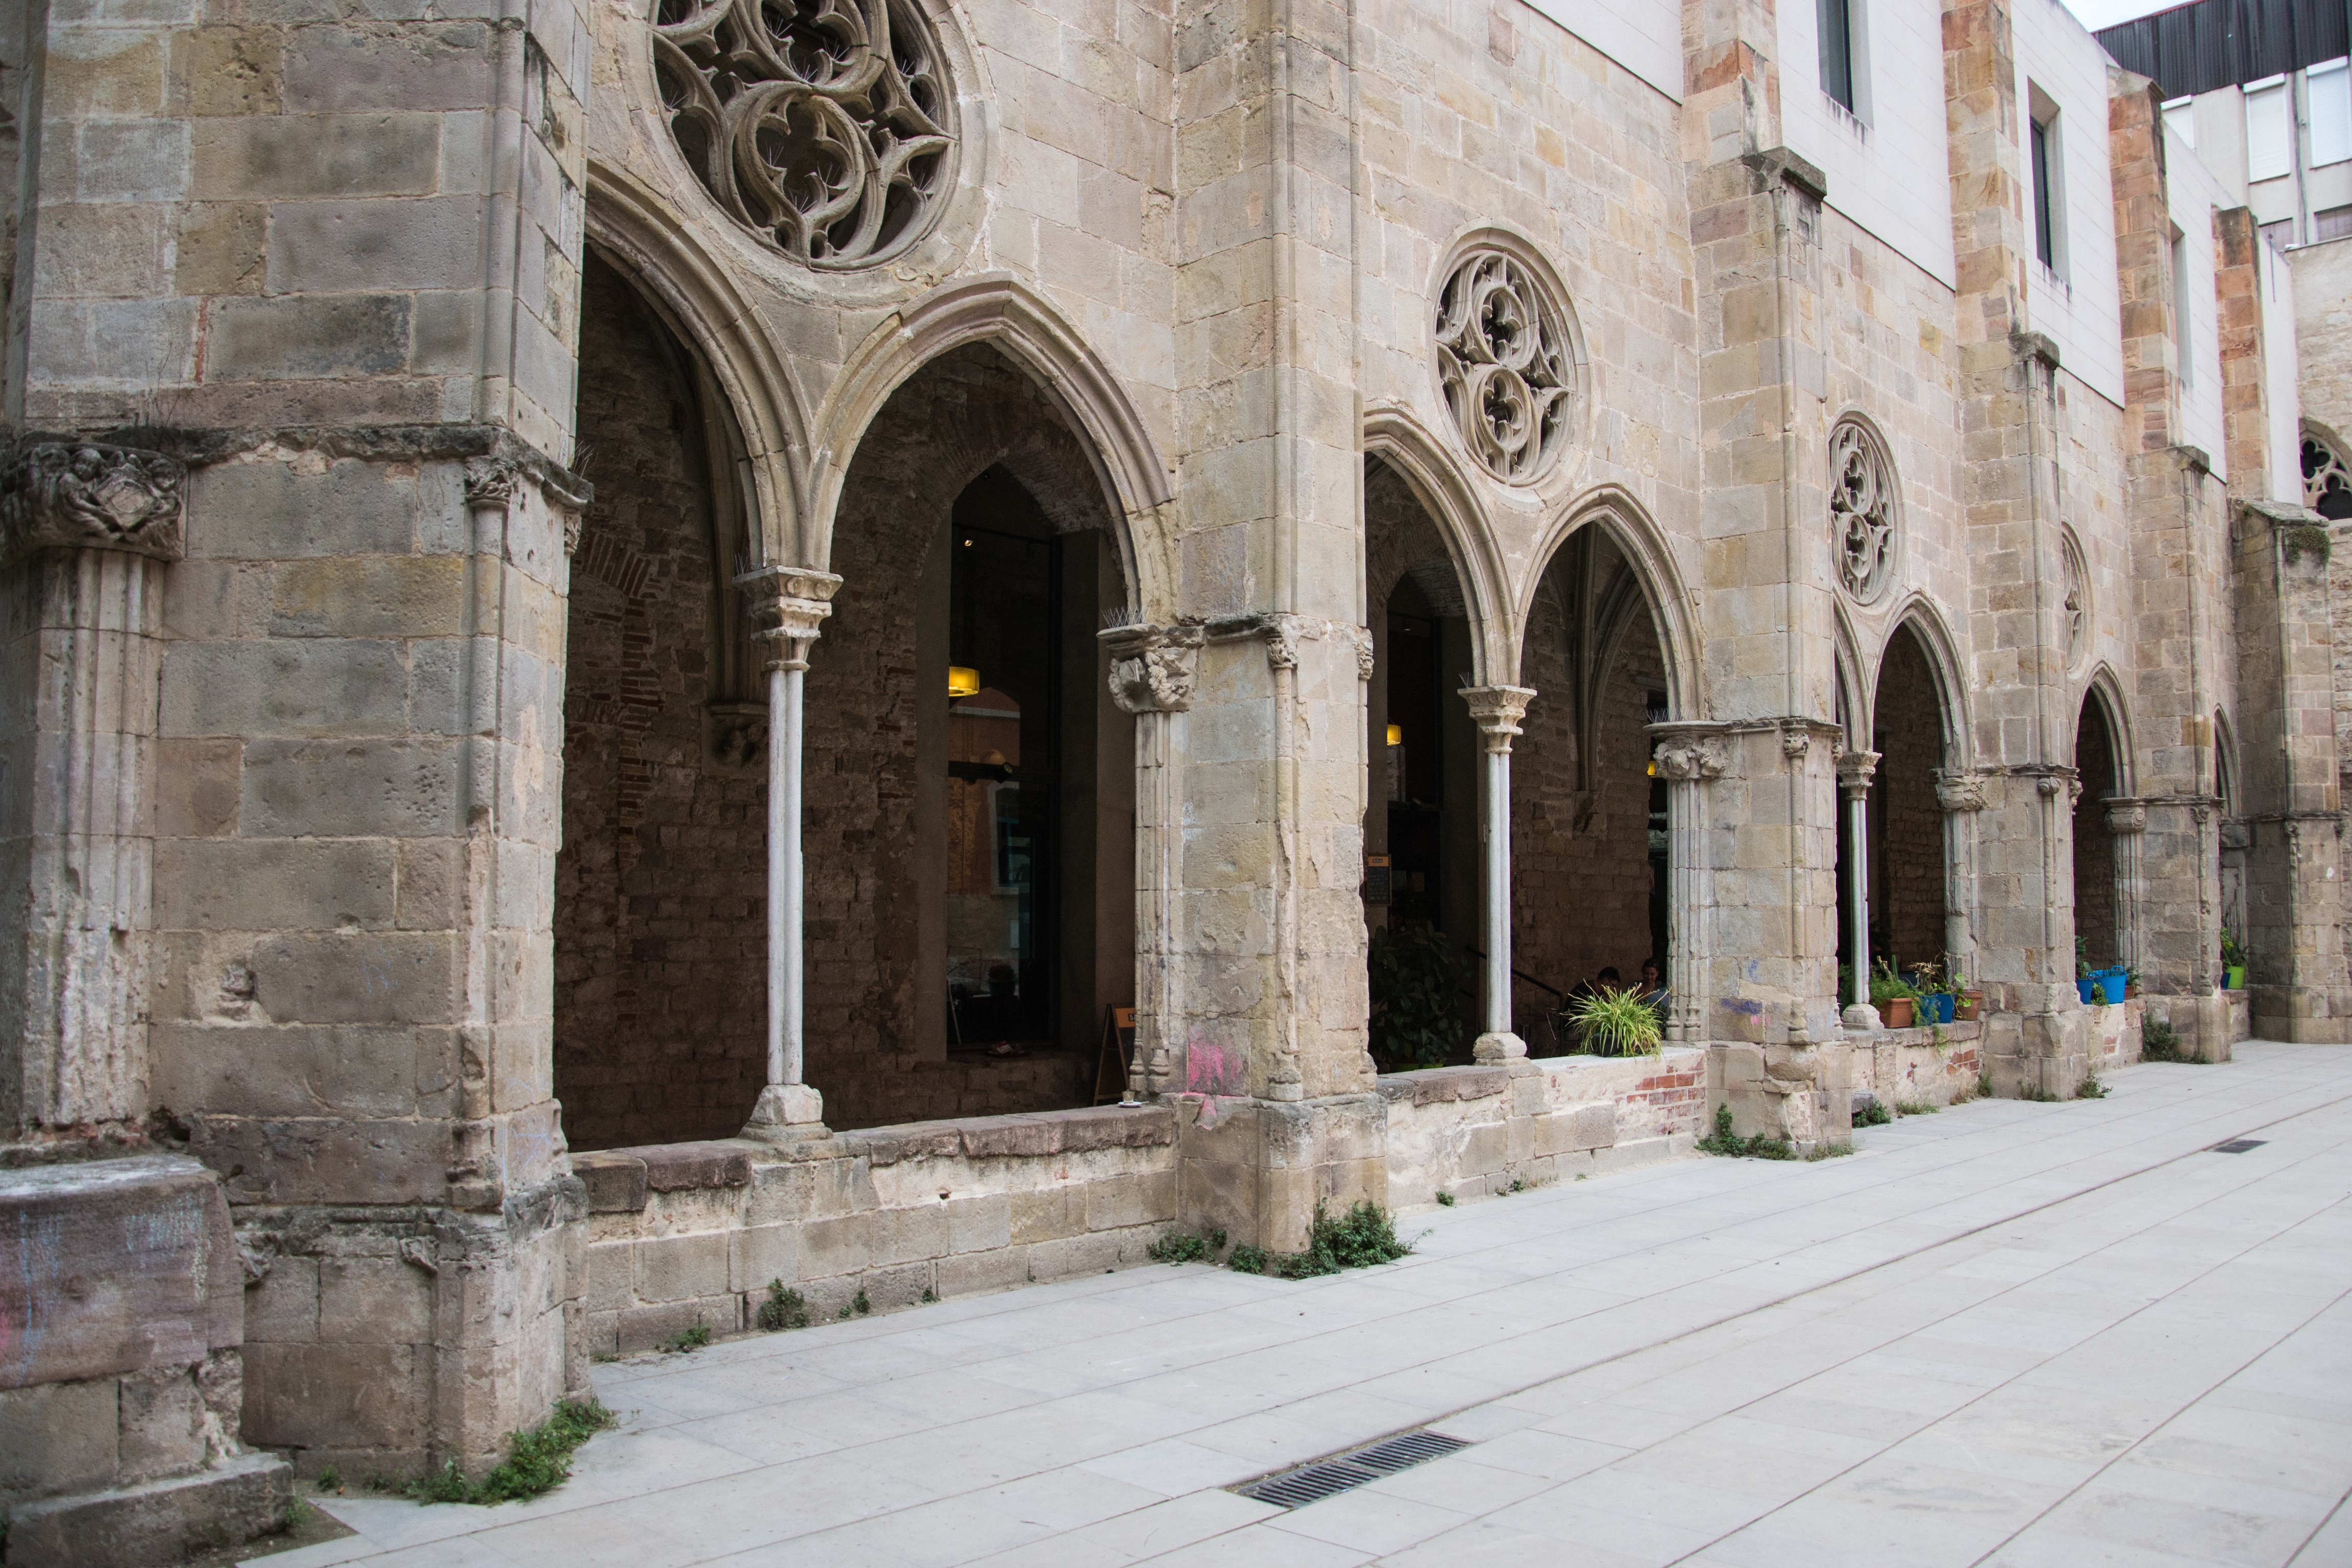
architecture, building, palace, arch, pillar, facade, church, cathedral, chapel, place of worship, spain, courtyard, arches, monastery, synagogue, arcade, abbey, cloister, romanesque, basilica, estate, ancient history